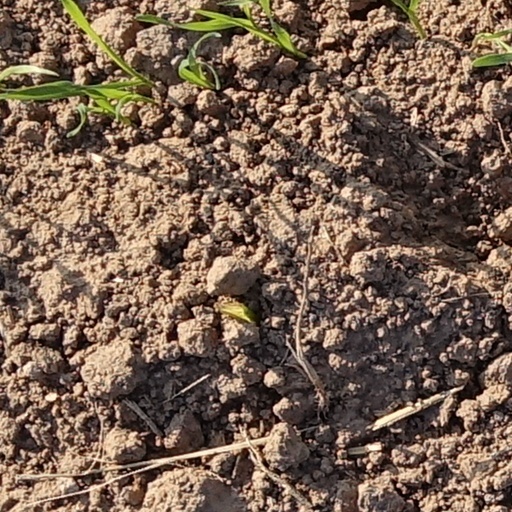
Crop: wheat